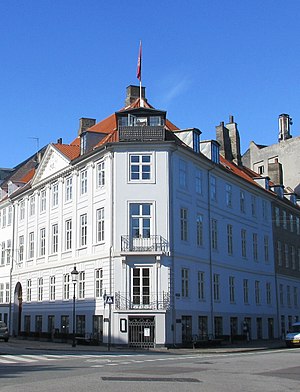
Fredede bygninger i Københavns Kommune, postnummer 12xx
Denne liste over fredede bygninger i Københavns Kommune viser alle fredede bygninger i Københavns Kommune i postnumrene 12xx, bortset fra kirker. Listen bygger på data fra Kulturarvsstyrelsen.